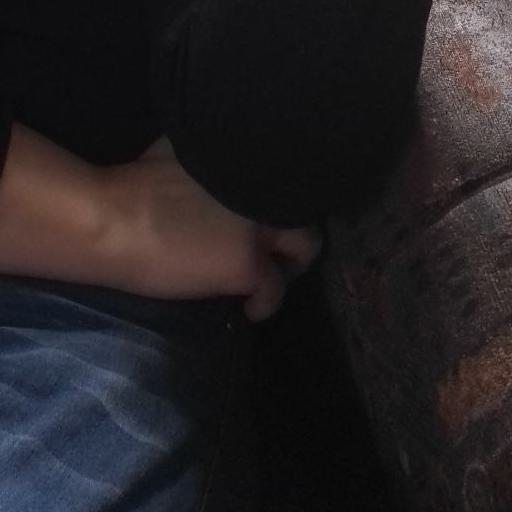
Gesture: no_gesture